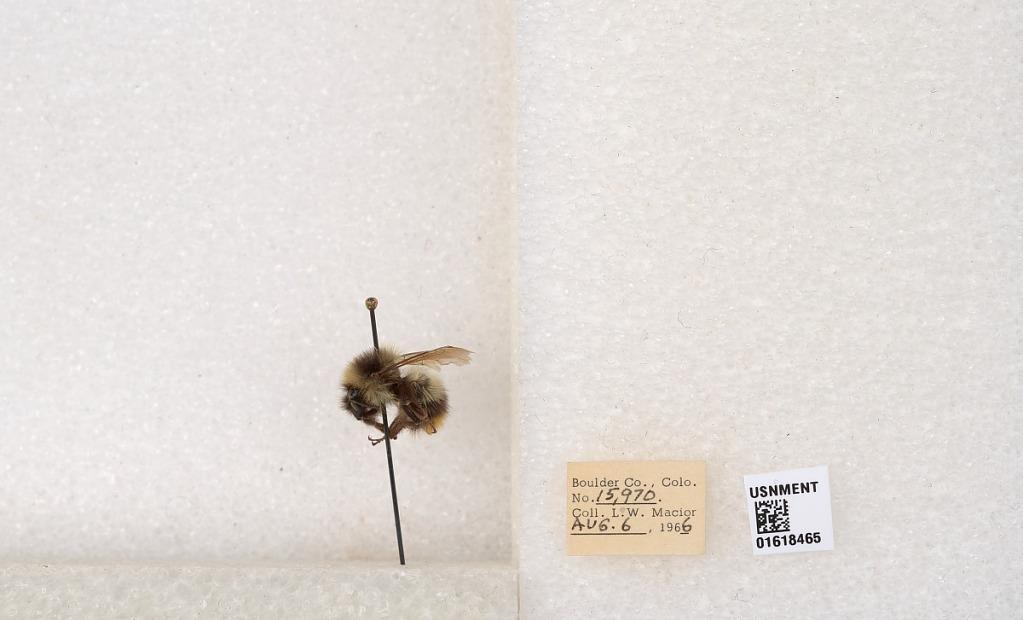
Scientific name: Bombus kirbyellus
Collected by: L. Macior
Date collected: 1966-8-6
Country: United States
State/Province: Colorado
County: Boulder
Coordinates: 40.0925, -105.358